First white child

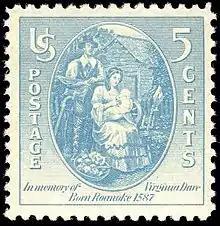
A 1937 United States stamp honoring Virginia Dare

At Port Royal, Acadia in 1636, Pierre Martin and Catherine Vigneau, who had arrived on the passenger ship Saint Jehan along with 78 other migrants, were the first European parents to have a child in Acadia. The first-born child was Mathieu Martin. In part because of this distinction, Mathieu Martin later became the Seigneur of Cobequid (1699).